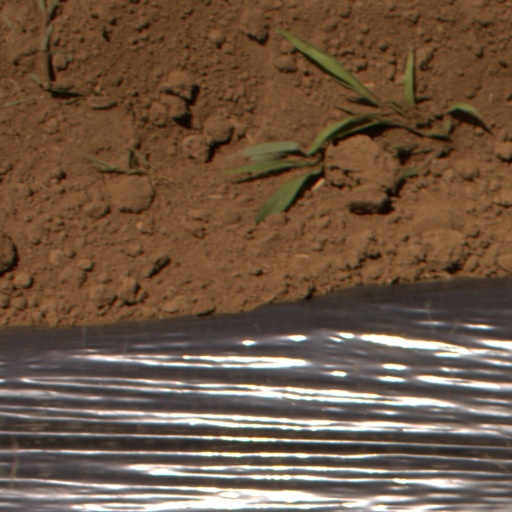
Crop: Jerusalem artichoke